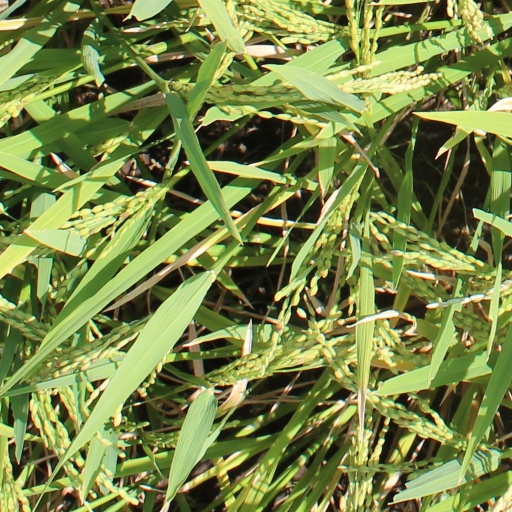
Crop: rice